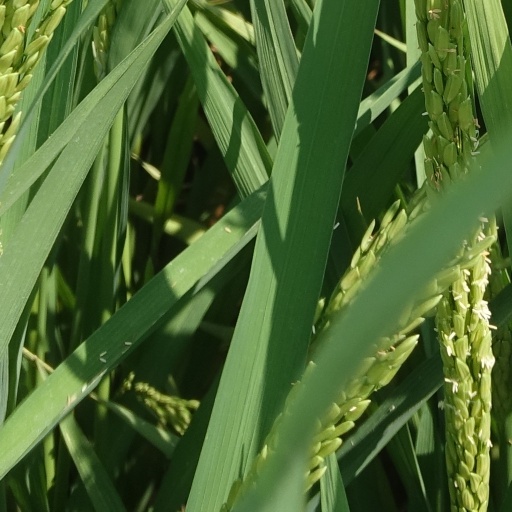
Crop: rice